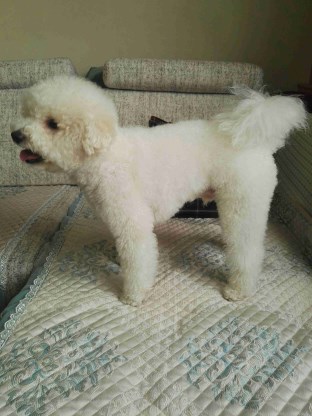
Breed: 3083-n000117-Bichon_Frise